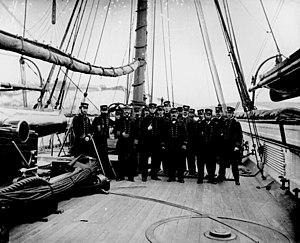
John Ancrum Winslow est un contre-amiral de la marine des États-Unis.